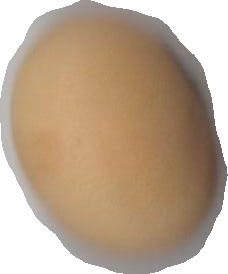
Variety: Anjasmoro